Question: What is animal doing?
Tambaya: Me dabbar takeyi?
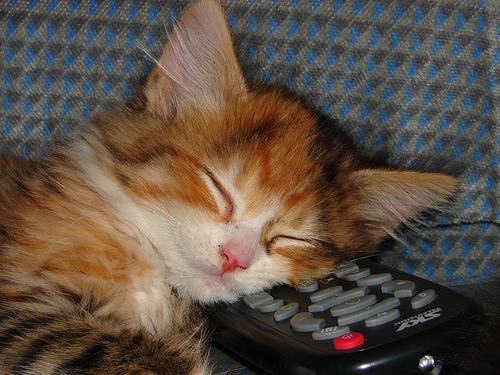
Answer: Sleeping.
Amsa: Bacci.